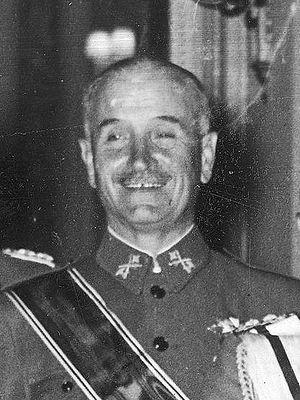
Gonzalo Queipo de Llano était un général espagnol. Favorable à la République jusqu'en 1936, il rejoint le camp nationaliste dès le début de la guerre d'Espagne.